Saud Nasser Al-Saud Al-Sabah

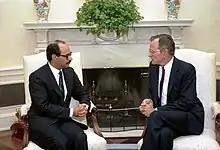
Sabah with George H. W. Bush in 1990

He forced a false testimony from his then 15-year-old daughter Nayirah and was involved with Citizens for a Free Kuwait, a front group established by the Kuwaiti government to promote US involvement in the Gulf War. This involvement was covered in the 1992 documentary film "To Sell a War".